Port of Hull

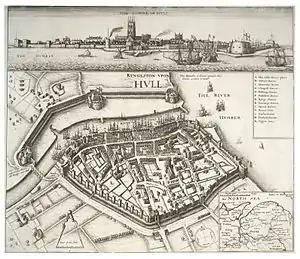
A 17th century map by Wenceslaus Hollar showing position of various staithes in the Haven and the fortifications of the City Wall.

Hull lies at a naturally advantageous position for a port on the north side of the Humber Estuary, to the west of a bend southwards giving rise to (on average) deeper water; and the River Hull flows out into the Humber at the same point. The initial development of a port was undertaken by wool-producing Meaux Abbey before 1200 as a route for export.